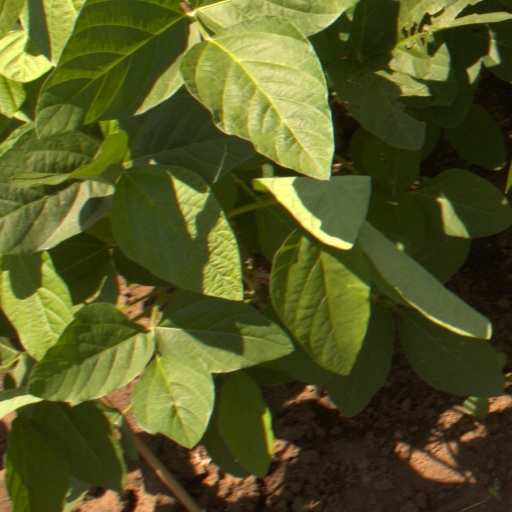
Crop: soybean